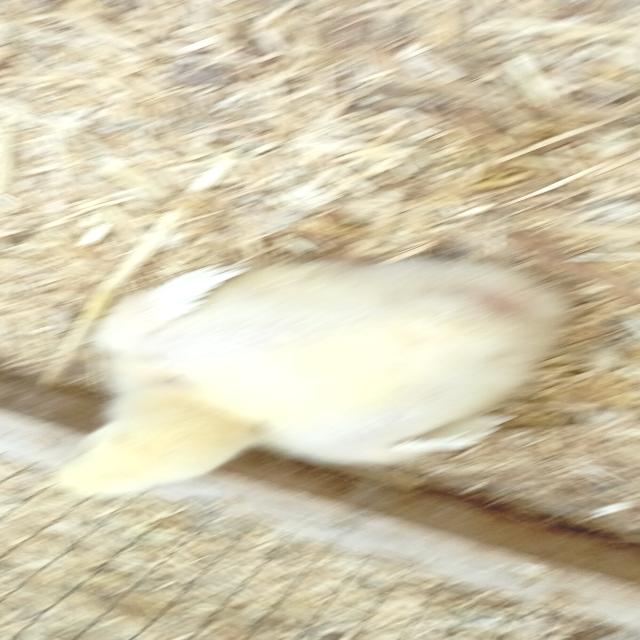
Weight: 454 g